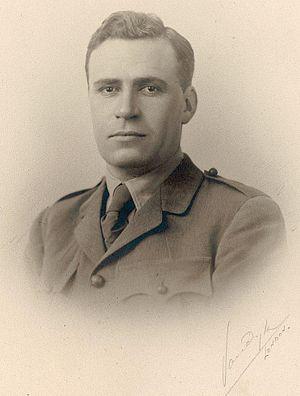
Keith Murdoch, journaliste et dirigeant d'entreprise australien, a rassemblé dans les années 1920 un empire de presse autour du Sydney Morning Herald, les deux principaux quotidiens du pays. Son fils Rupert Murdoch a agrandi l'empire par le rachat de journaux et télévisions en Angleterre et aux États-Unis.